Wildcats (comics)

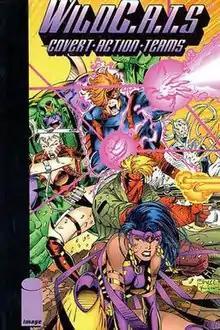
WildC.A.T.s original team, art by Jim Lee

The Wildcats, sometimes rendered WildCats or WildC.A.T.s, is a superhero team created by the American comic book artist Jim Lee and writer Brandon Choi. The comic was published in various formats from 1992 through 2022. It also formed the basis for a television show, a line of toys, and a video game.